July 1936 military uprising in Seville

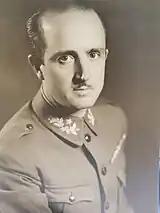
Escribano Aguirre

The final attack was launched in late afternoon. There were also women and children on the premises; a present-day historian claims they were seeking refuge. Following close combat the Hospicio was seized. Palatín was executed when prisoner, though exact circumstances are not clear. According to some accounts the combat in Macarena and San Julián was ferocious; however, rebel troops sustained remarkably slim losses. They started combing the streets in search for males; those found with arms or suspected of having used them were shot on the spot, others might have been beaten or herded into custody; later there were some 300 prisoners paraded across the centre of Seville. In his radio "charla" this evening, Queipo declared that "el castigo ha sido ejemplar". When the night fell there was no pocket of resistance in the city; the coup in Seville was over.